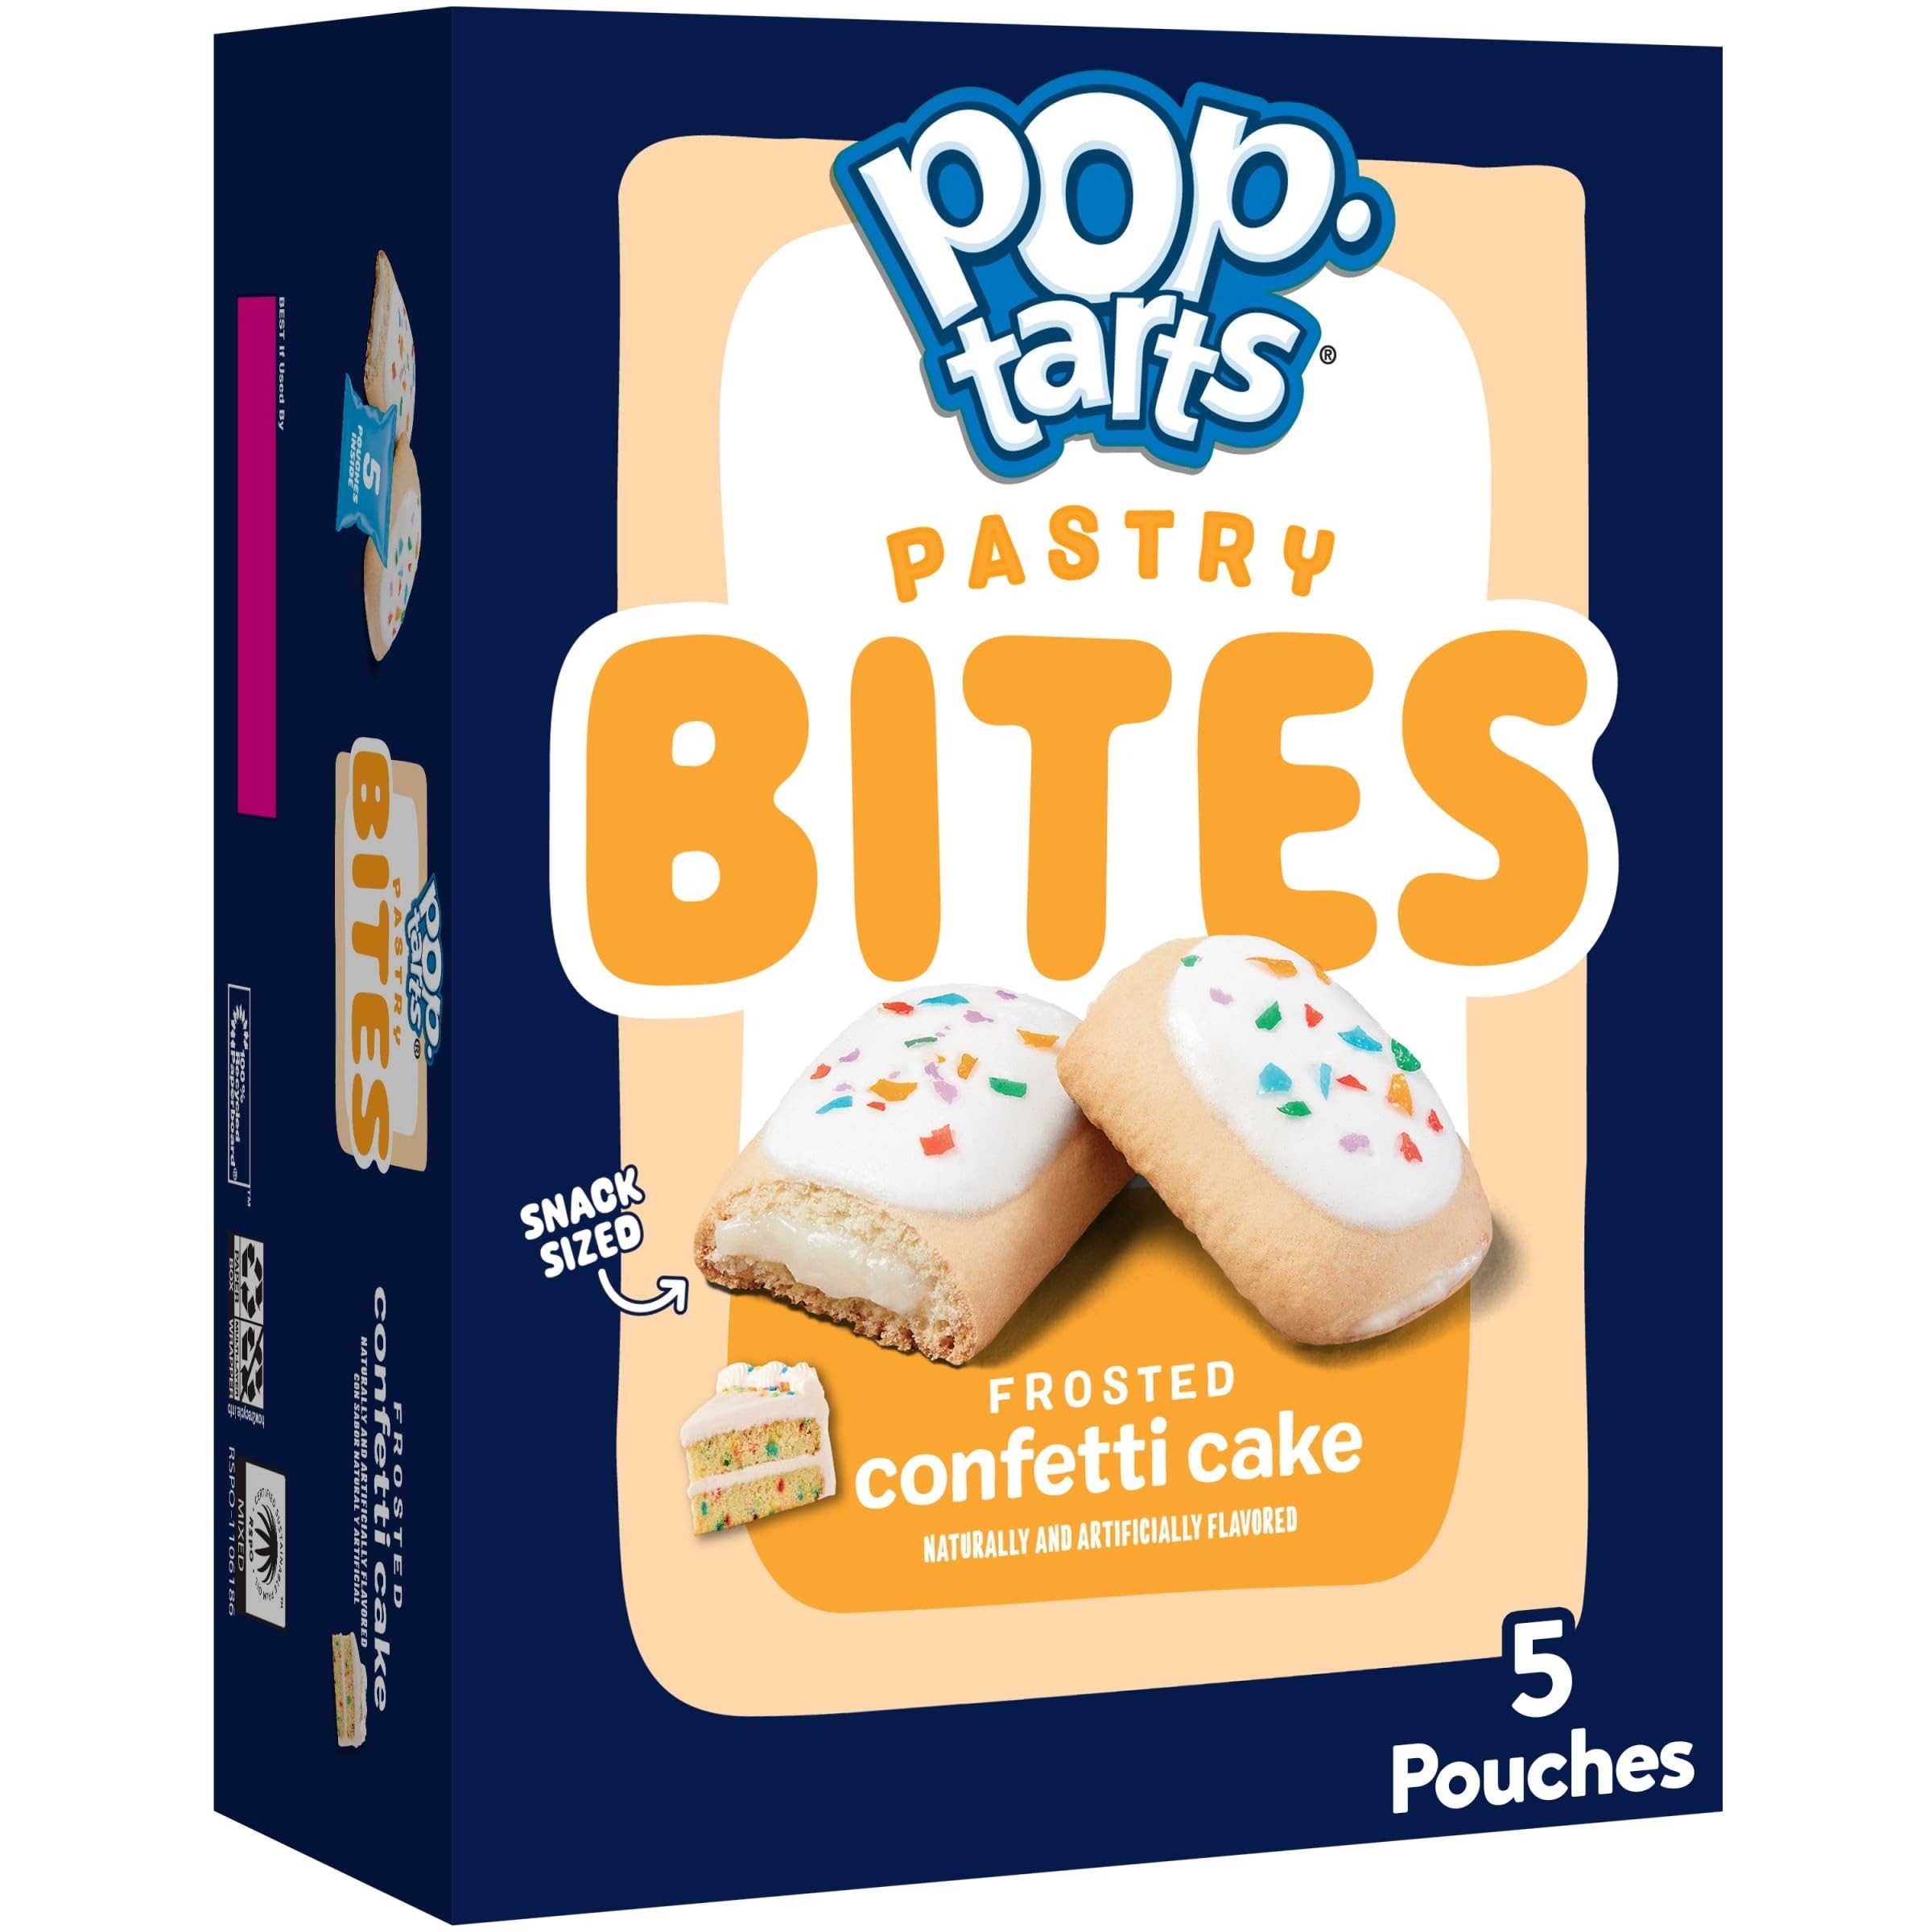
Item Name: Pop-Tarts Baked Pastry Bites, Kids Snacks, School Lunch, Frosted Confetti Cake, 7oz Box (5 Pouches)
Bullet Point 1: These pastry bites are packed with the delicious flavor of confetti cake filling topped with sweet frosting and crunchy sprinkles
Bullet Point 2: Soft and fluffy baked pastry bites with crazy good filling; Great for an afternoon treat and snacking on-the-go
Bullet Point 3: Delicious treat for kids and adults; Kosher Dairy; Contains wheat and soy ingredients
Bullet Point 4: A travel-ready food perfect for morning snacks, lunchboxes, and on-the-go moments; Enjoy from the pack or warm from microwave
Bullet Point 5: Includes 1, 7oz box containing 5, 1.4oz pouches of Pop-Tarts Bites; Packaged for freshness and great taste
Value: 7.0
Unit: Ounce

Price: 15.485